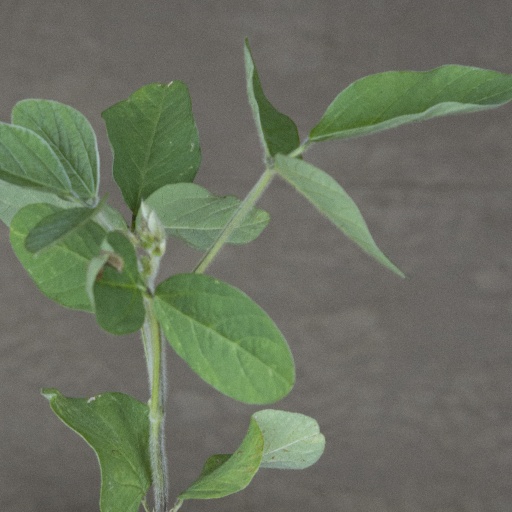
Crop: soybean